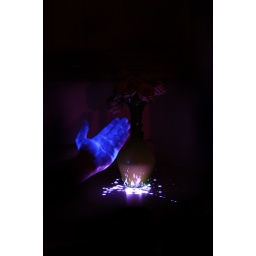
two different color glow stick, and a red cup over an sb600